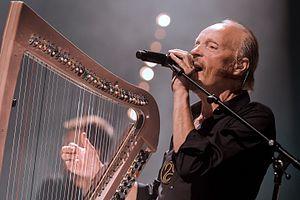
Alan Stivell en concert au festival de Cornouaille à Quimper le 22 juillet 2016.
Le rock celtique est un genre de folk rock auquel sont incorporés des éléments de musiques celtiques. Cette fusion celtique intègre l'instrumentation et les thèmes dans un contexte « rock ». Il se développe réellement à partir des années 1970, et peut être considéré comme un fondement essentiel du développement des groupes traditionnels celtiques à grand succès et des artistes musicaux populaires, ainsi que la création d'importants dérivés à travers d'autres fusions celtiques. Il joue un rôle majeur dans le maintien et la définition des identités régionales ou nationales et permet de favoriser une culture interceltique. Il a également aidé ces cultures à s'adresser à un public extérieur.